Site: brandenburg
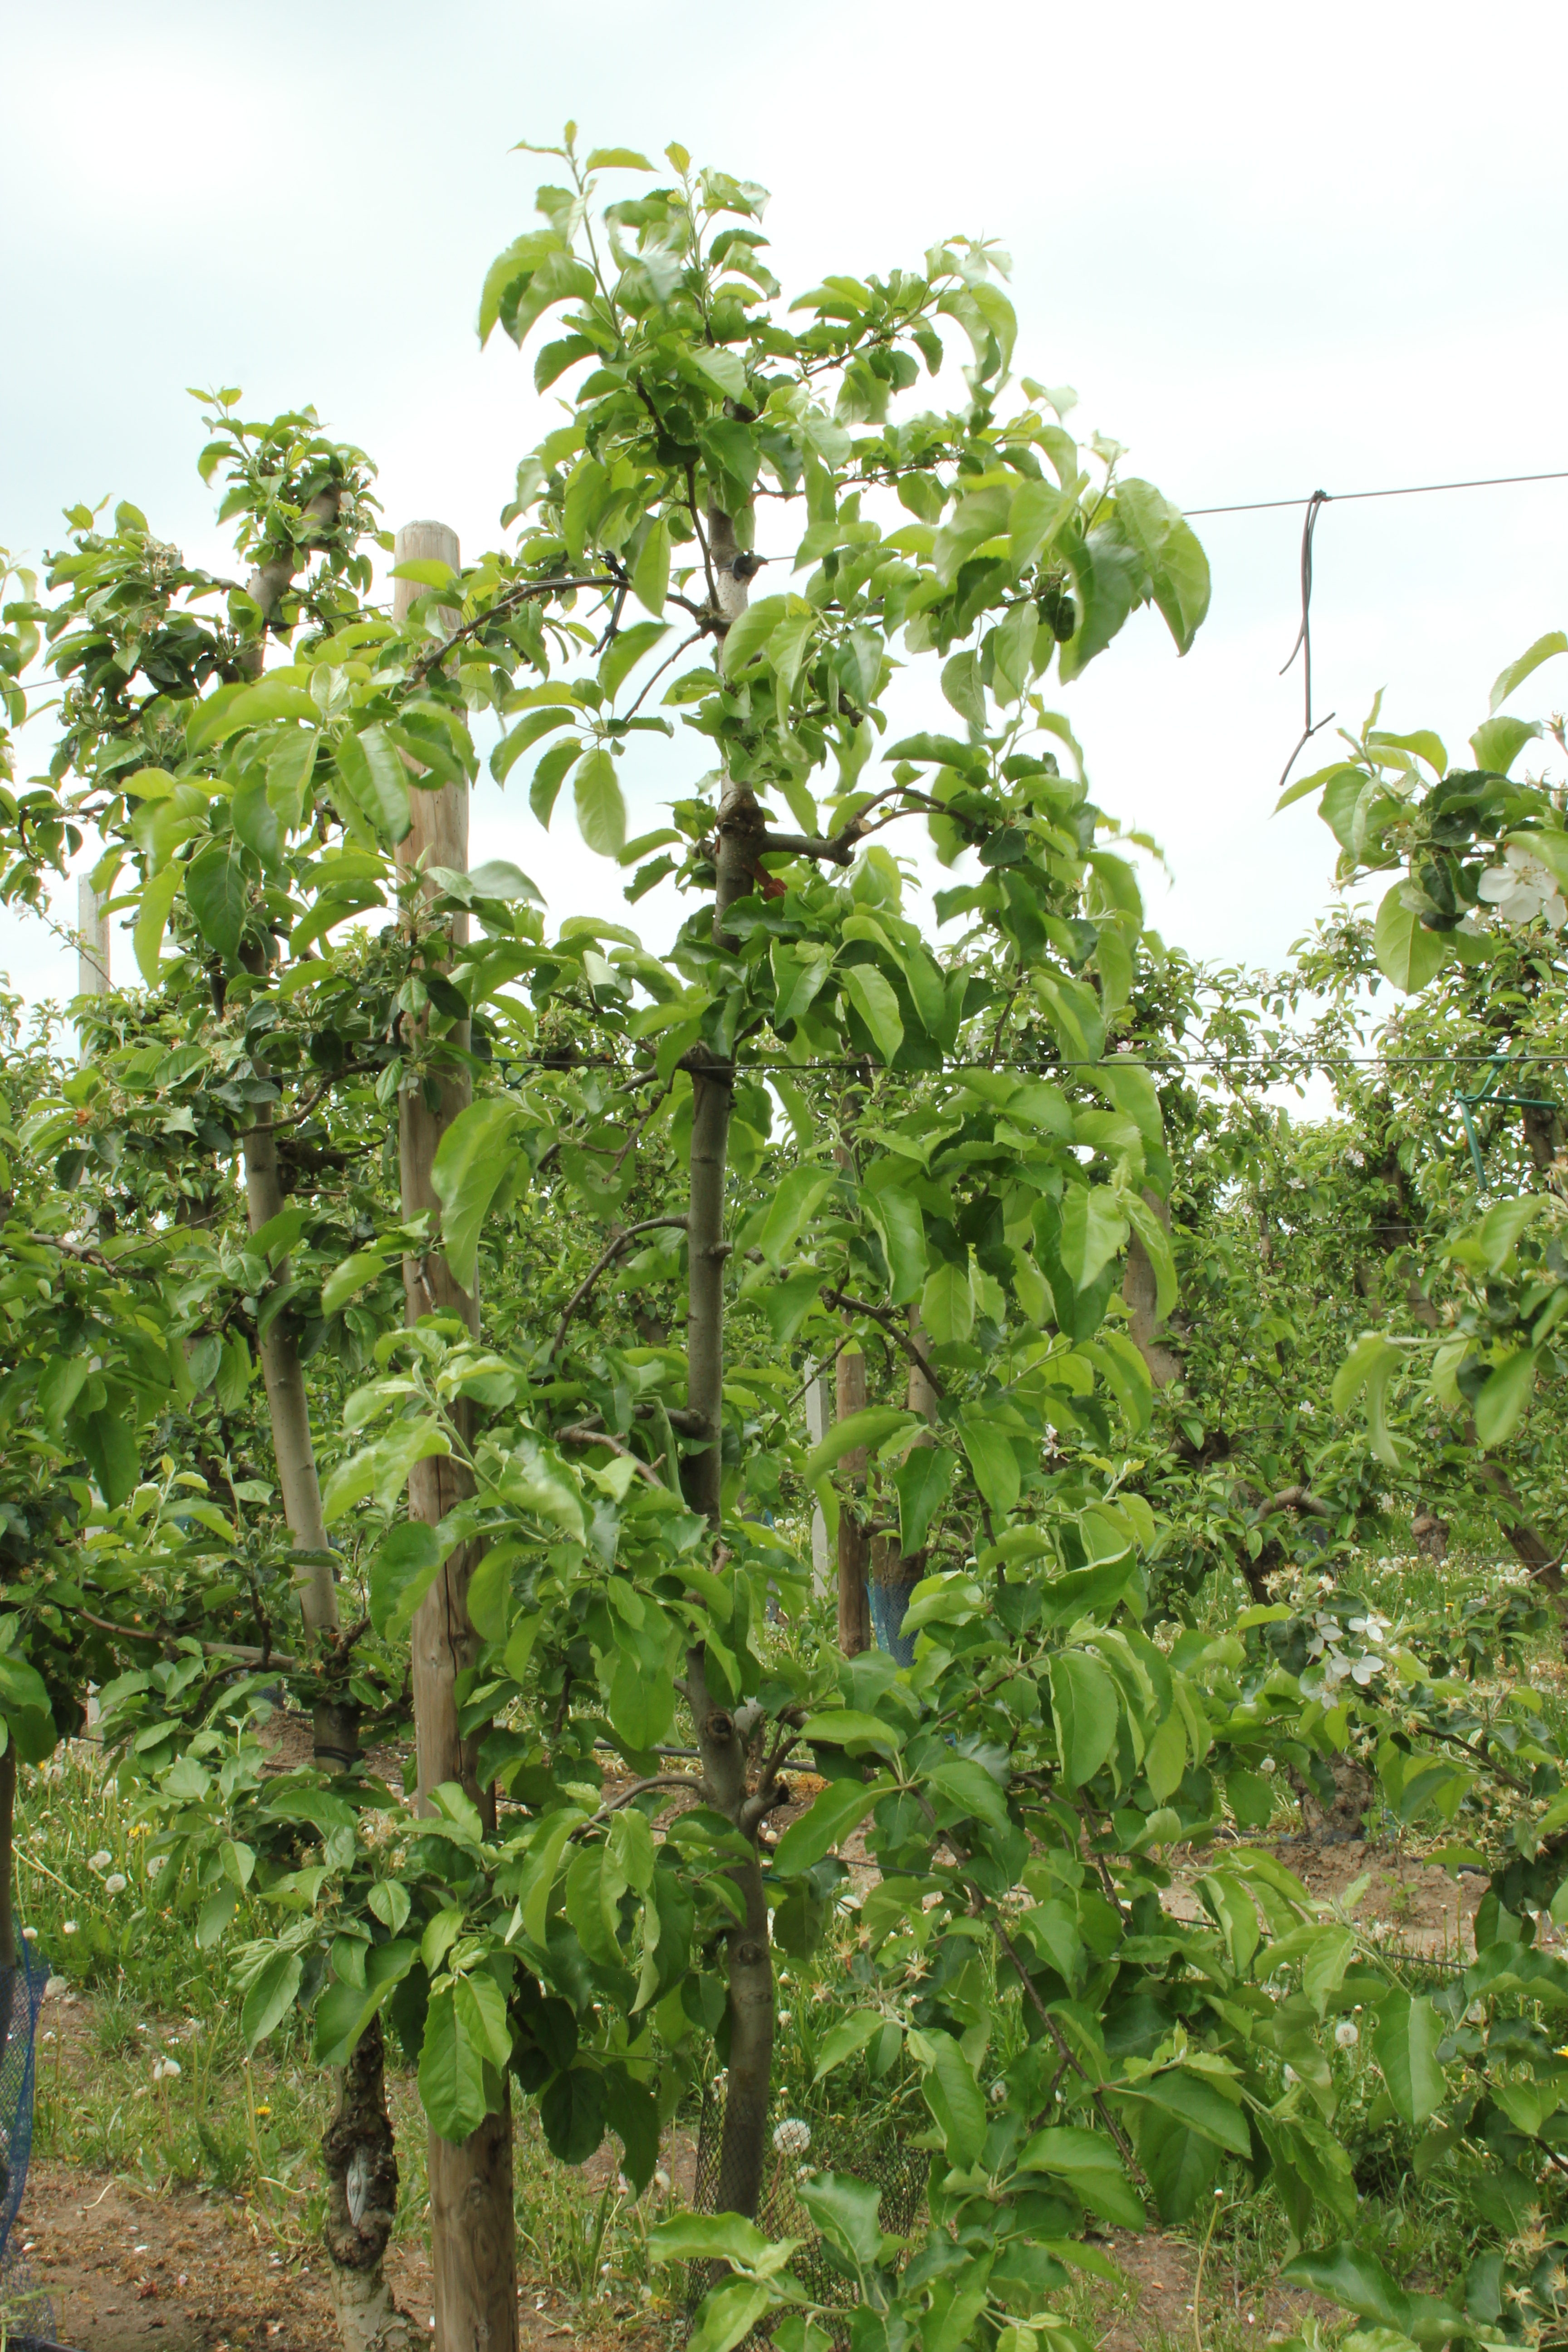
Growth stage (BBCH 67): Flowering